Bass amplifier

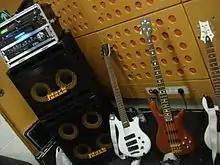
A bass stack consisting of an SWR amplifier head on top of Mark Bass 4x10" and 2x10" cabinets.

One reason that some bass players choose to use a "bass stack" rather than a combo is that the separate component approach enables bassists to use different speaker cabinets for different shows or activities. For example, a bassist playing a stadium may use an 8x10" cab for this show, but then bring a 4x10" cab for a nightclub show the next day, or a 1x12" cab for a studio recording.